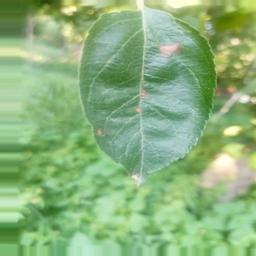
Label: Alternaria